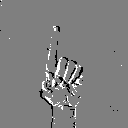
ASL letter: d